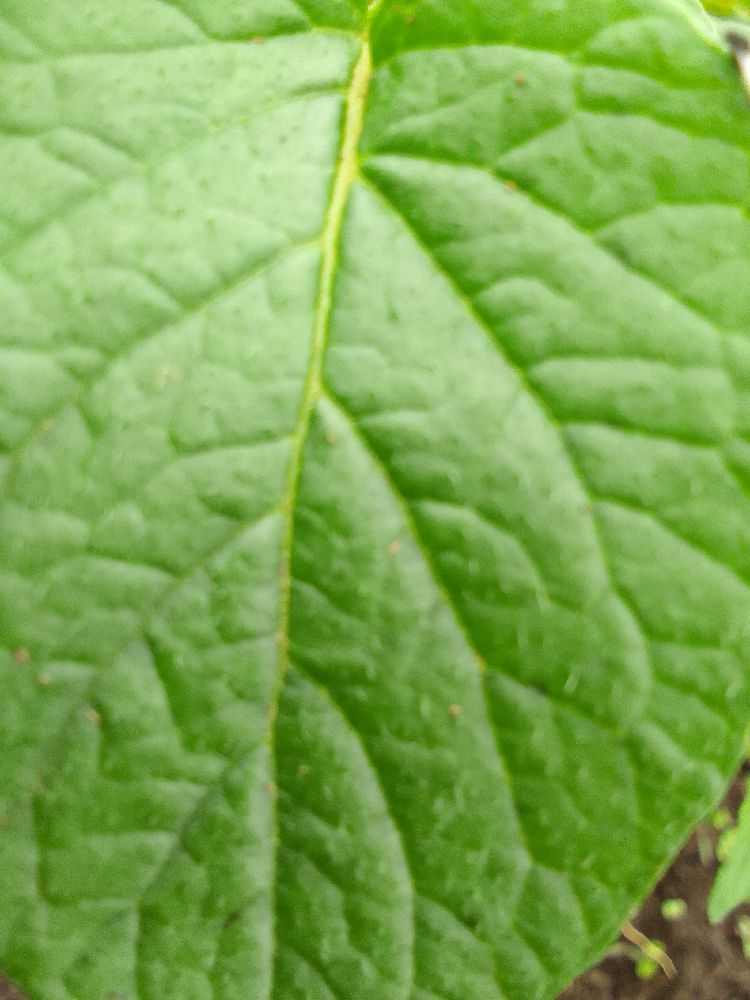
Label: Healthy